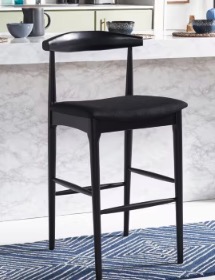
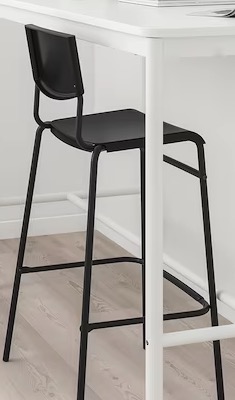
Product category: stool
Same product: no